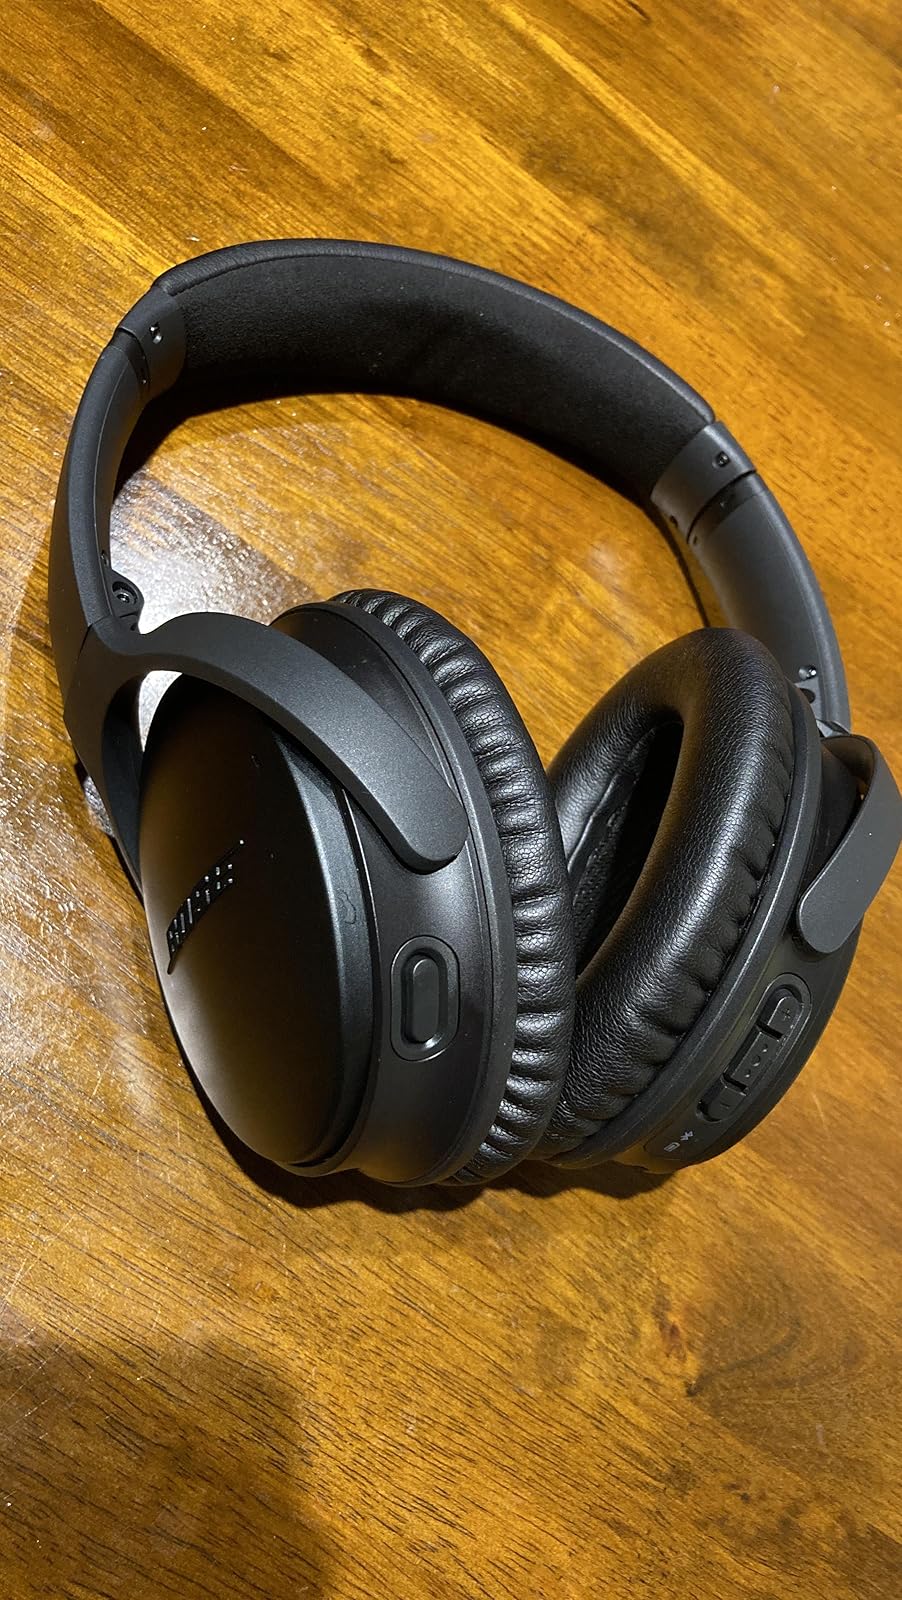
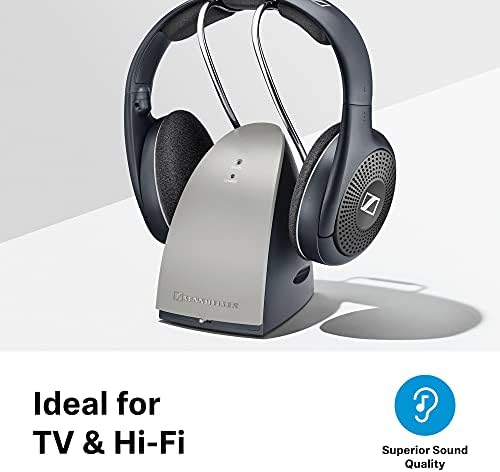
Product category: headphones
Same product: no